List of Athletics owners and executives

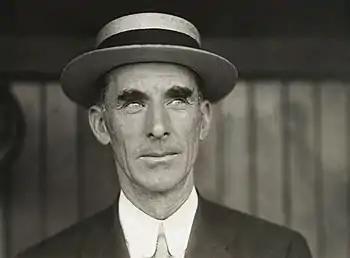
Connie Mack, the former owner of the Athletics

This is a list of team owners and executives of the Athletics.